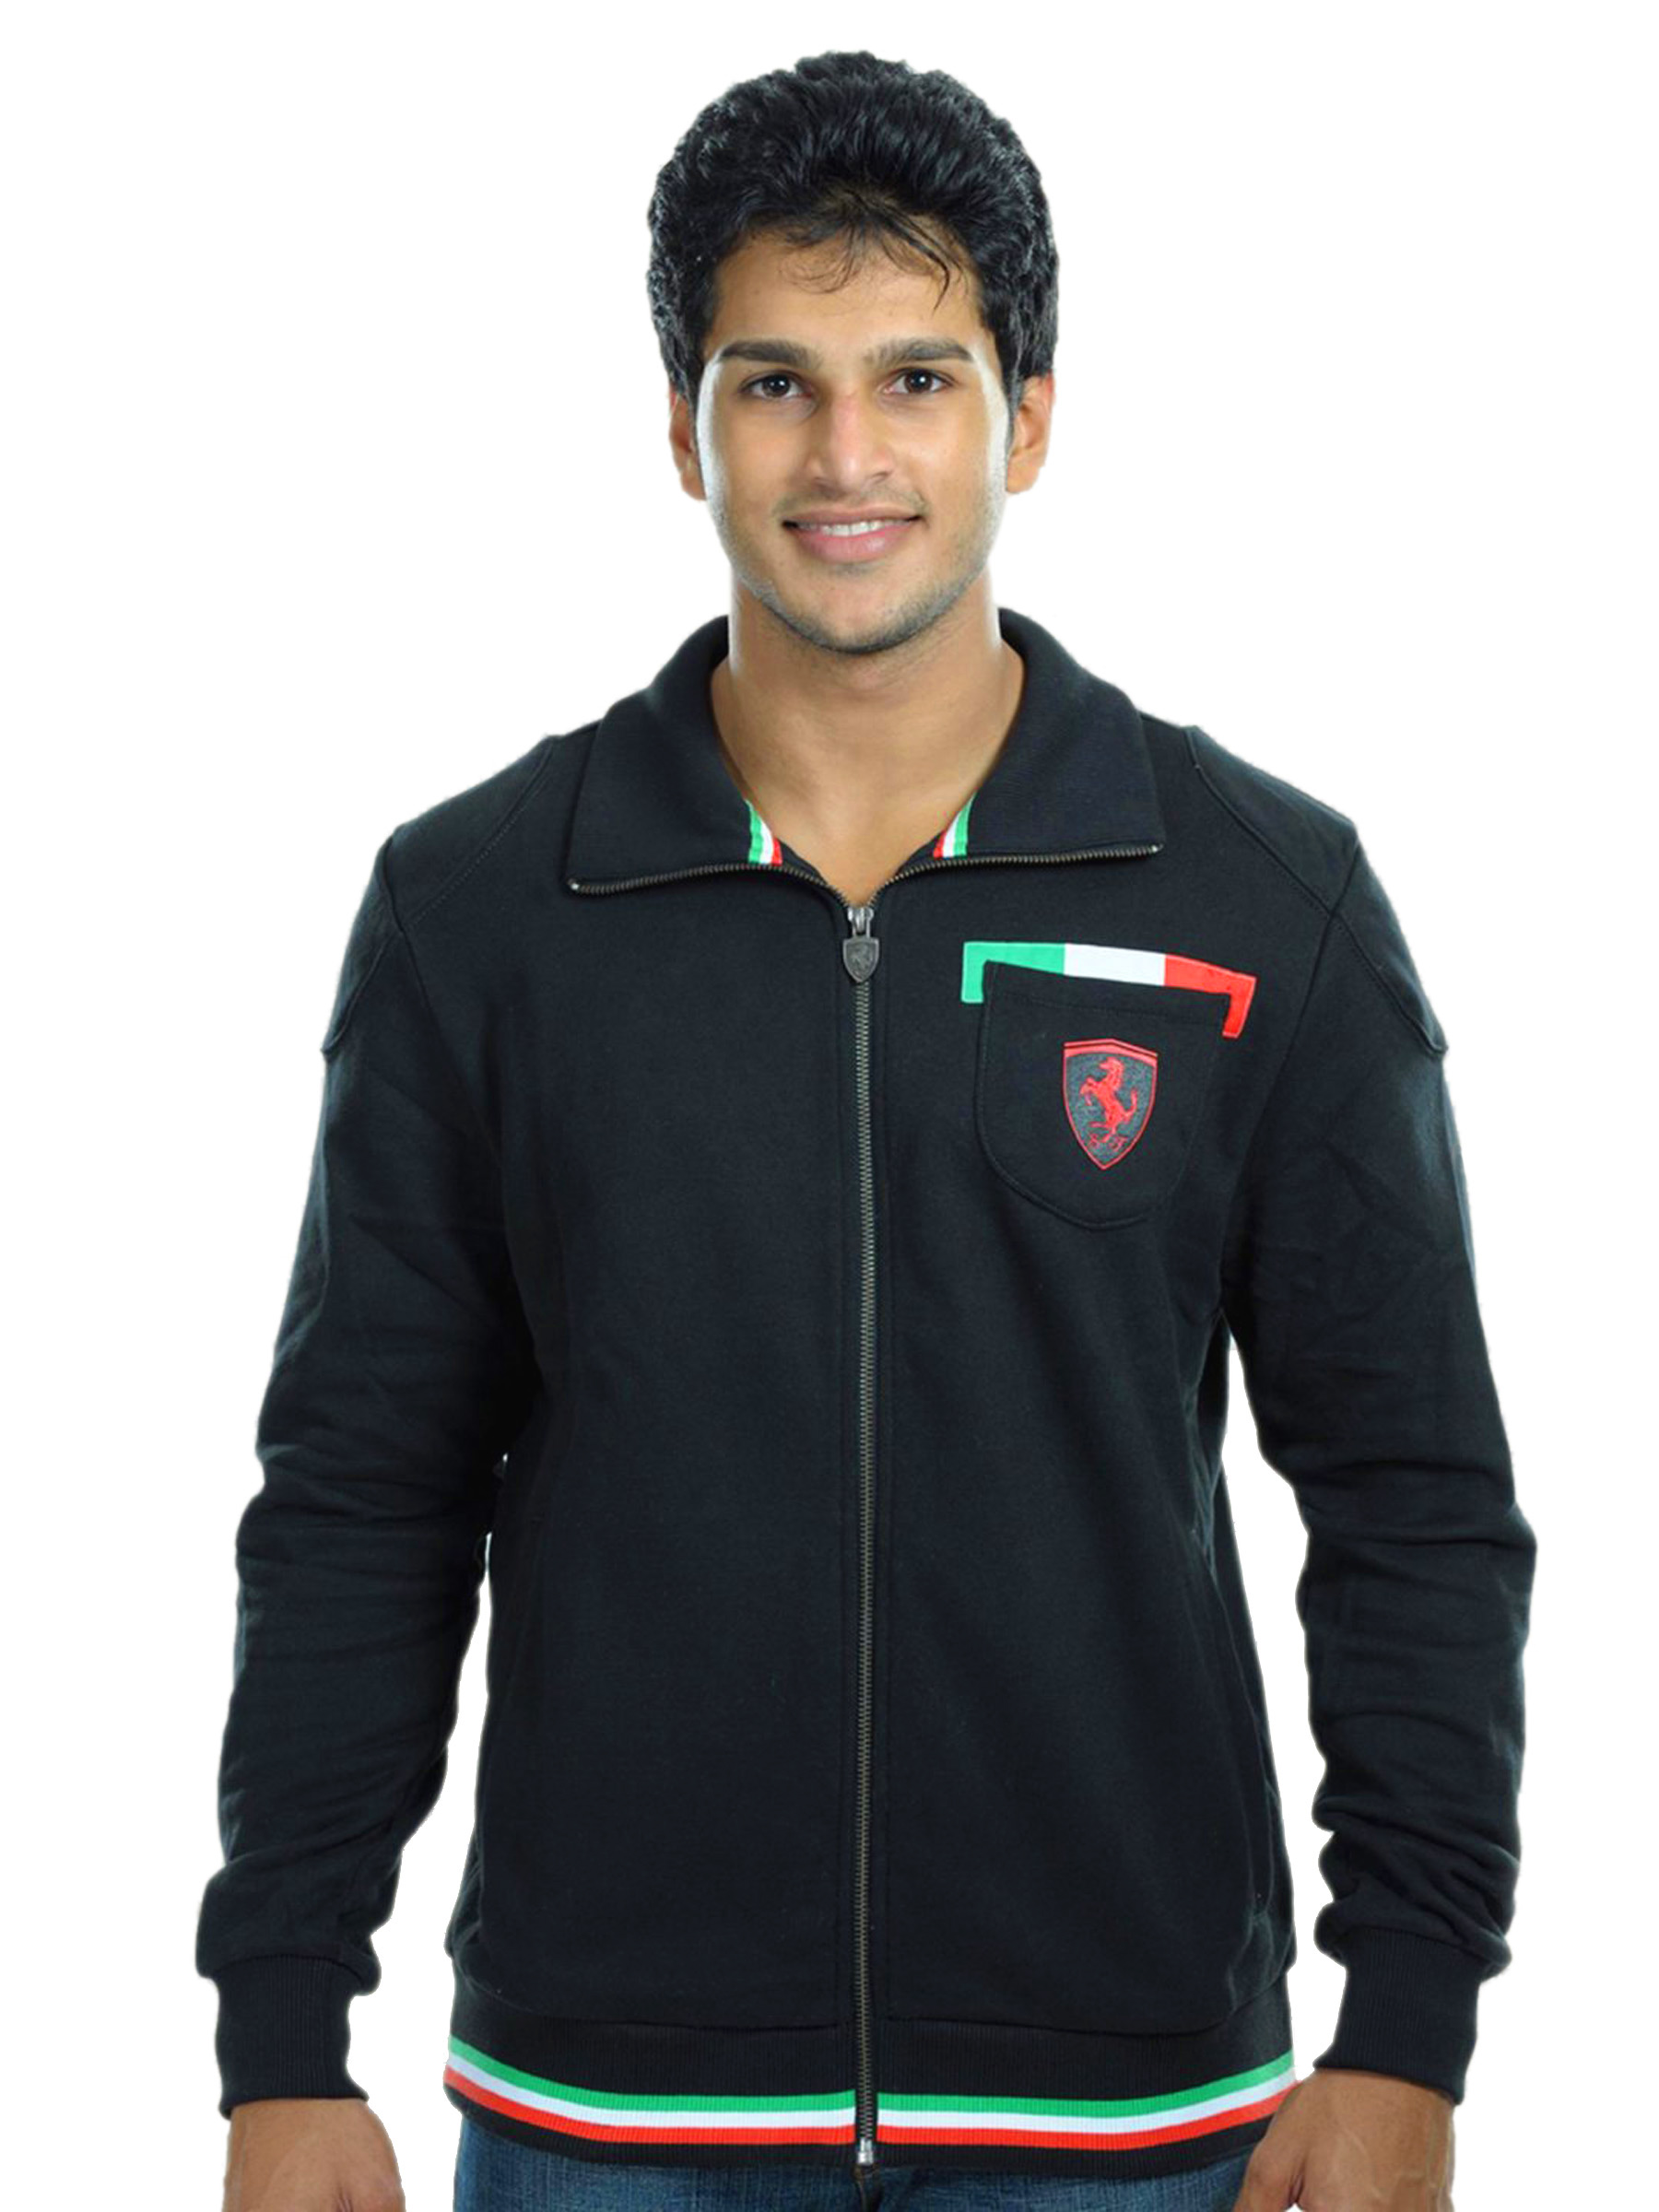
Puma Men Ferrari Black Fleece Jacket
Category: Apparel / Topwear / Jackets
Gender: Men
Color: Black
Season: Fall 2010
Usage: Sports